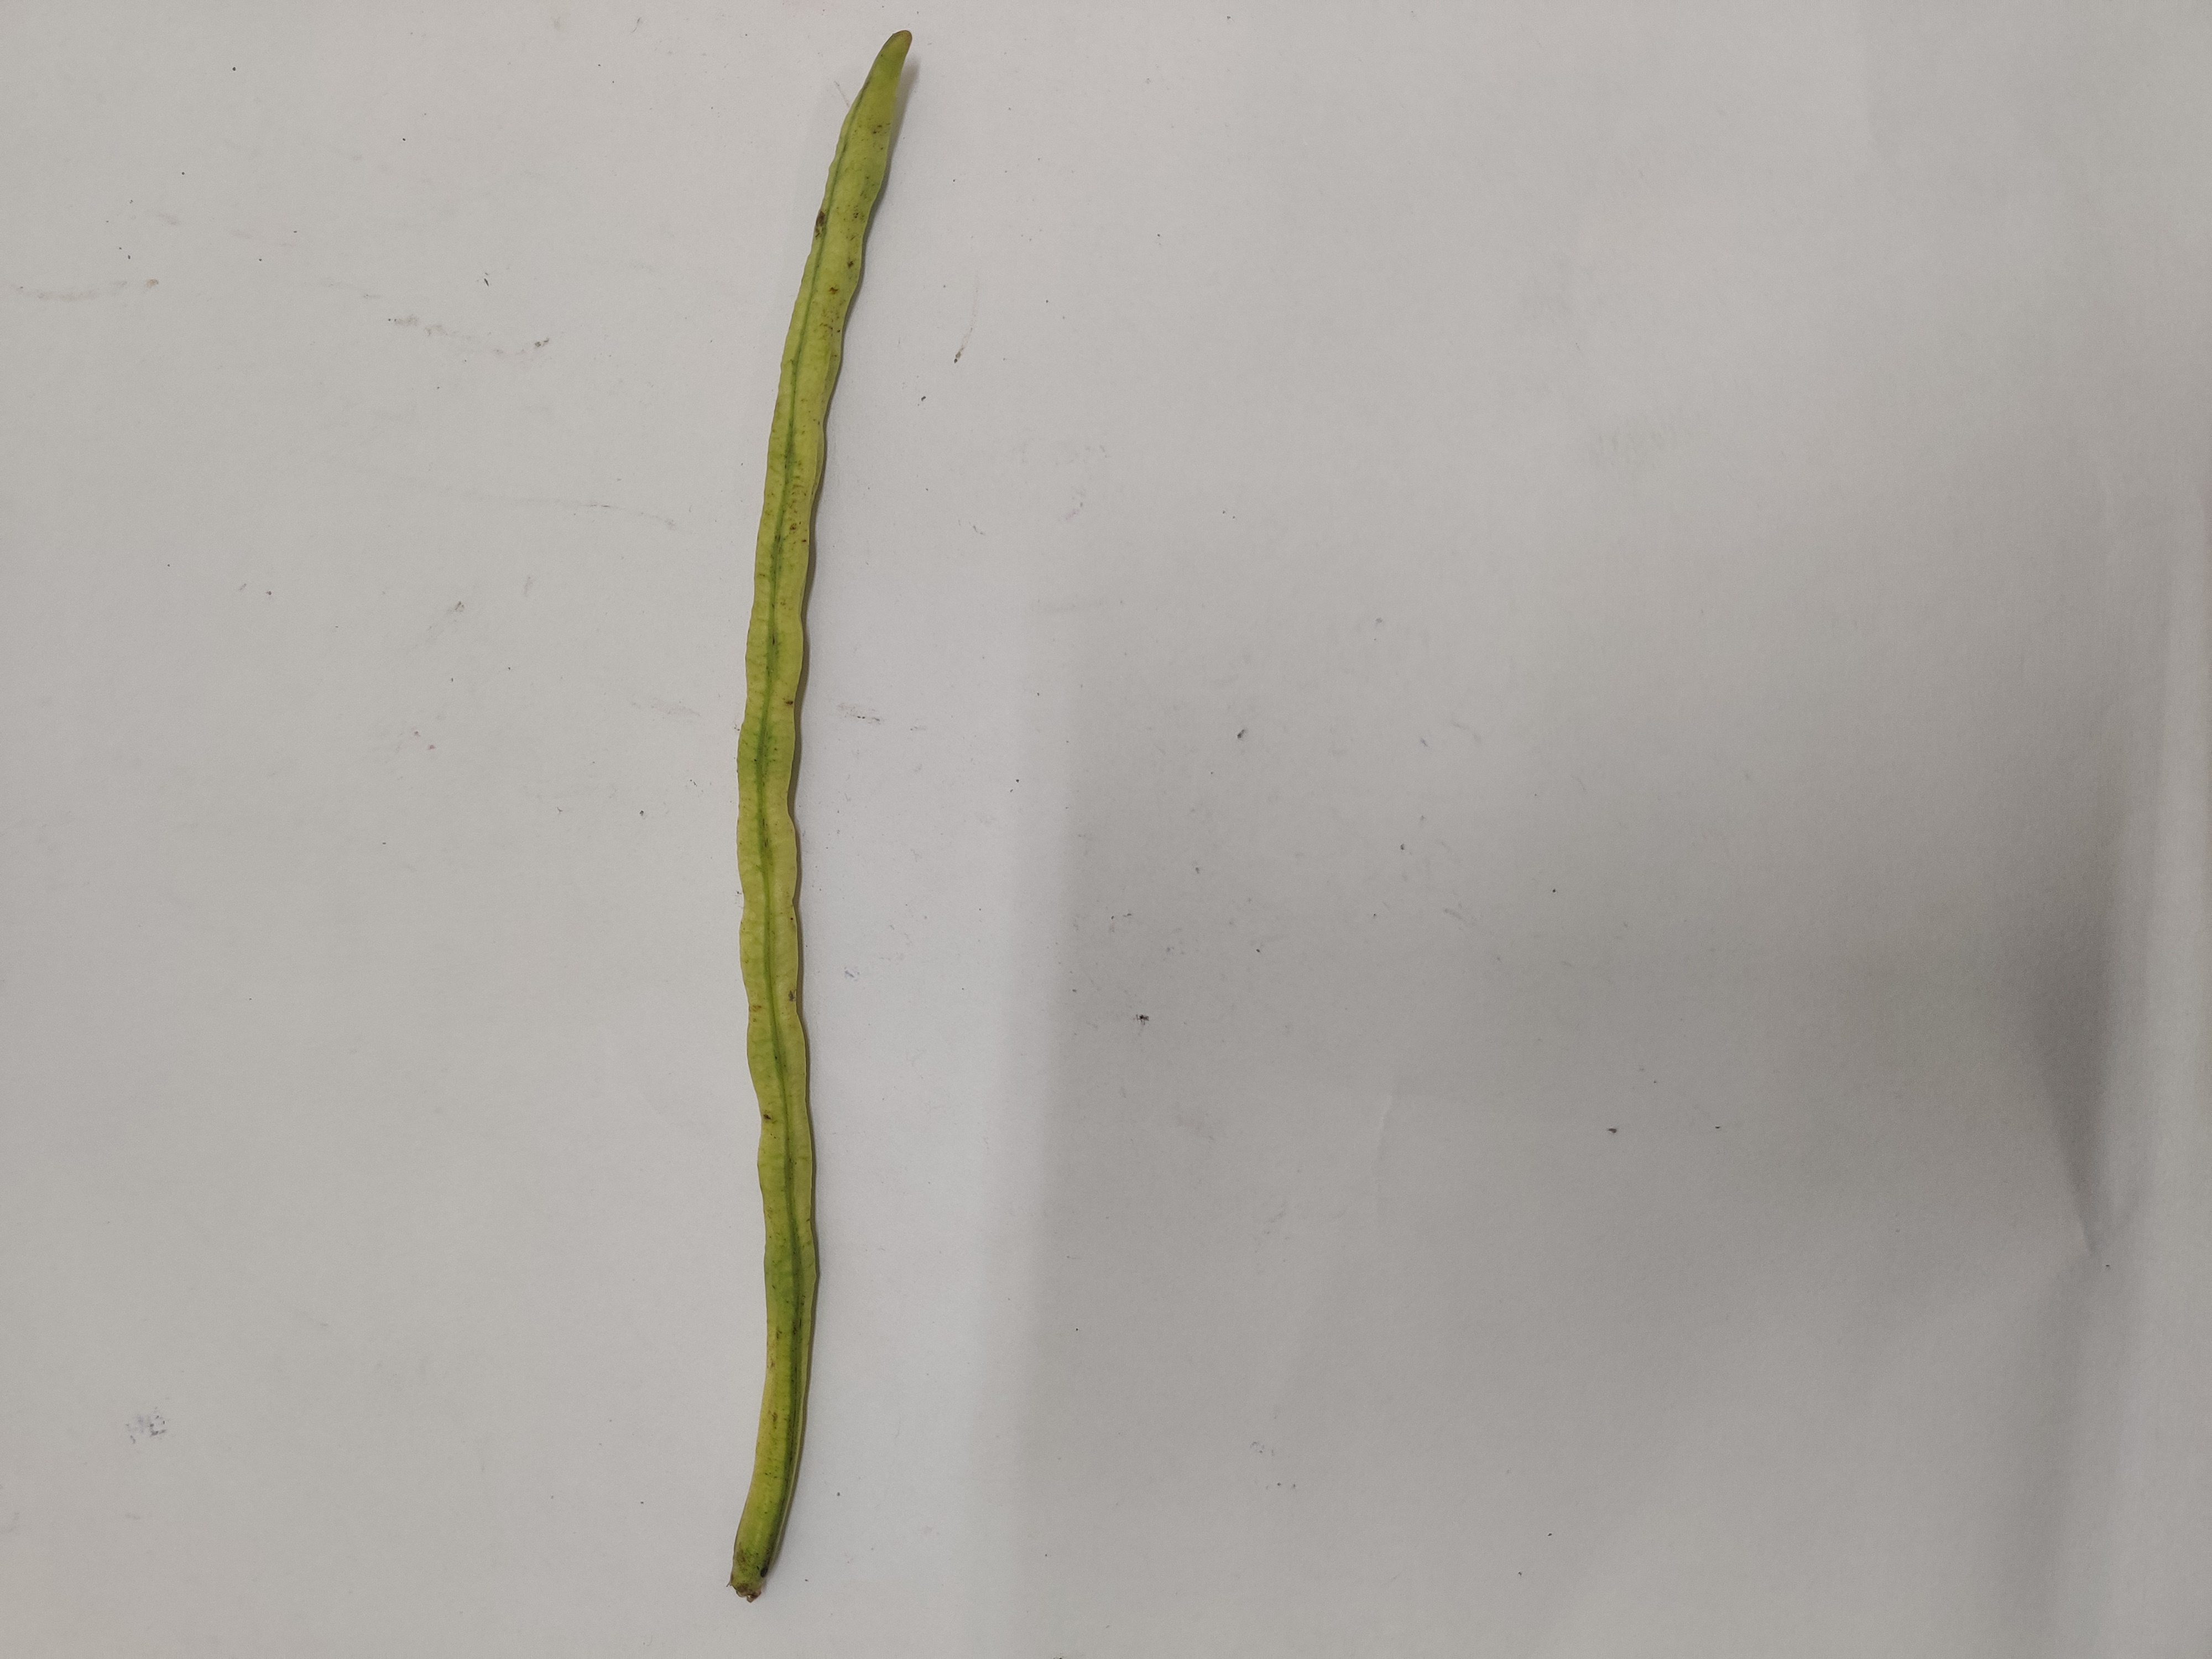
Crop: Cowpea
Condition: Severely Damaged